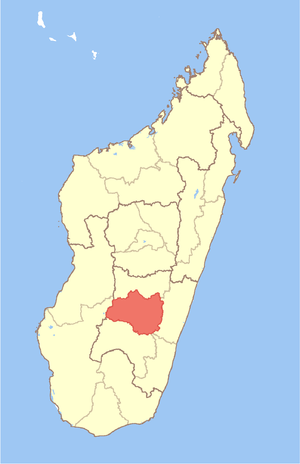
Haute Matsiatra est une des 22 régions de Madagascar. Elle fait partie de la province de Fianarantsoa et son chef-lieu est Fianarantsoa. Son nom vient de celui de sa principale rivière, la Matsiatra.